Describe the emotion expressed in this image:  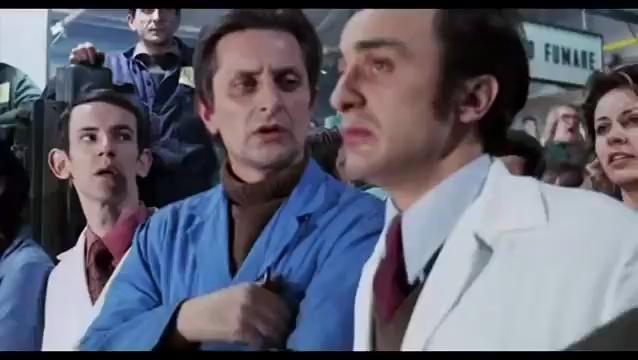
This person displays Suffering, valence and arousal with low intensity.